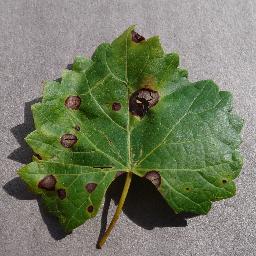
Label: Grape___Black_rot